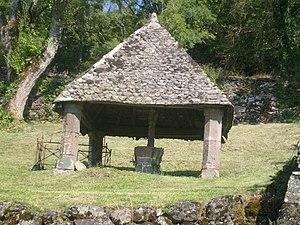
Oratoire de l'église Saint-Avit
L'église Saint-Avit est une église catholique située à Carlat, en France.